Doi Pui

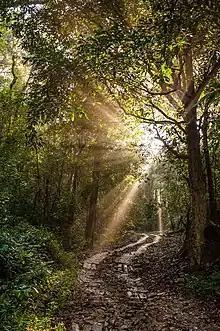
Dirt road going up to Doi Pui

Doi Pui, is a mountain ("doi") west of Chiang Mai, Thailand. It is in elevation and is one of the twin peaks of a granite mountain. The other peak is known as Doi Suthep and is slightly lower at , where the archaeological site of San Ku (สันกู่) temple, a Buddhist temple dating to approximately 800 years old, is located. The peak is situated in a protected area of Doi Suthep–Pui National Park just to the west of Ban Khun Chang Khian, a White Hmong village located above sea level that was founded in 1955.